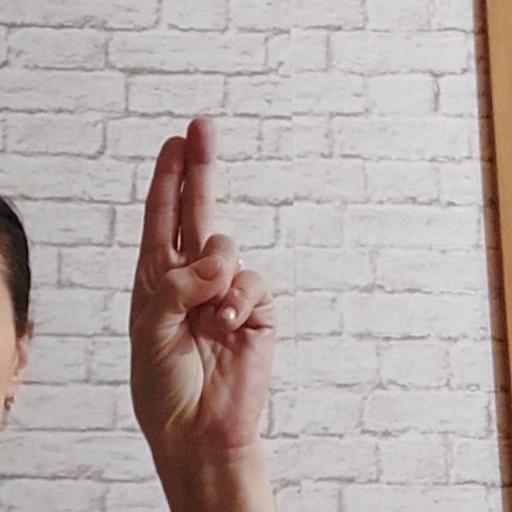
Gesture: two_up